Yoko Taro

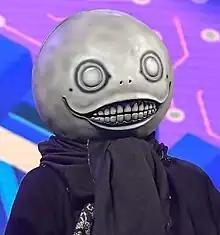
Yoko wearing his familiar mask in 2018

is a Japanese video game director and scenario writer. Starting his career at the now defunct game developer Cavia, his best-known work is on the action role-playing video game series "Drakengard", and its spin-offs, "Nier" and "". Yoko was born in Nagoya, Aichi, and studied at the Kobe Design University in the 1990s. While he did not initially intend to pursue a career in video games, after working at Namco and Sony, he joined Cavia and became the director and scenario writer for the first "Drakengard" game. He has since worked extensively on every game in the series (except "Drakengard 2"), and on mobile titles after becoming a freelancer following Cavia's absorption into AQ Interactive.